Ailéan mac Ruaidhrí

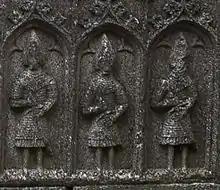
Fifteenth-century sculpted figures of gallowglasses, as depicted upon the apparent effigy of Feidhlimidh Ó Conchobhair, father of Aodh na nGall, the husband of Ailéan's niece.

In 1258, Ailéan's brother conducted military operations against the English in Connacht. Within the same year, there was an extraordinary assembly conducted between Aodh na nGall Ó Conchobhair, Tadhg Ó Briain, and Brian Ó Néill, King of Tír Eoghain. It was at this convention, at Caol Uisce on the River Erne, that Aodh—son of the King of Connacht—and Tadhg—son of the King of Thomond—relinquished their claims to the high-kingship of Ireland in favour of Brian, who was then proclaimed high king. The latter was then in midst of campaigning against a temporarily weakened English Earldom of Ulster, and closely allied with Aodh in his cause.